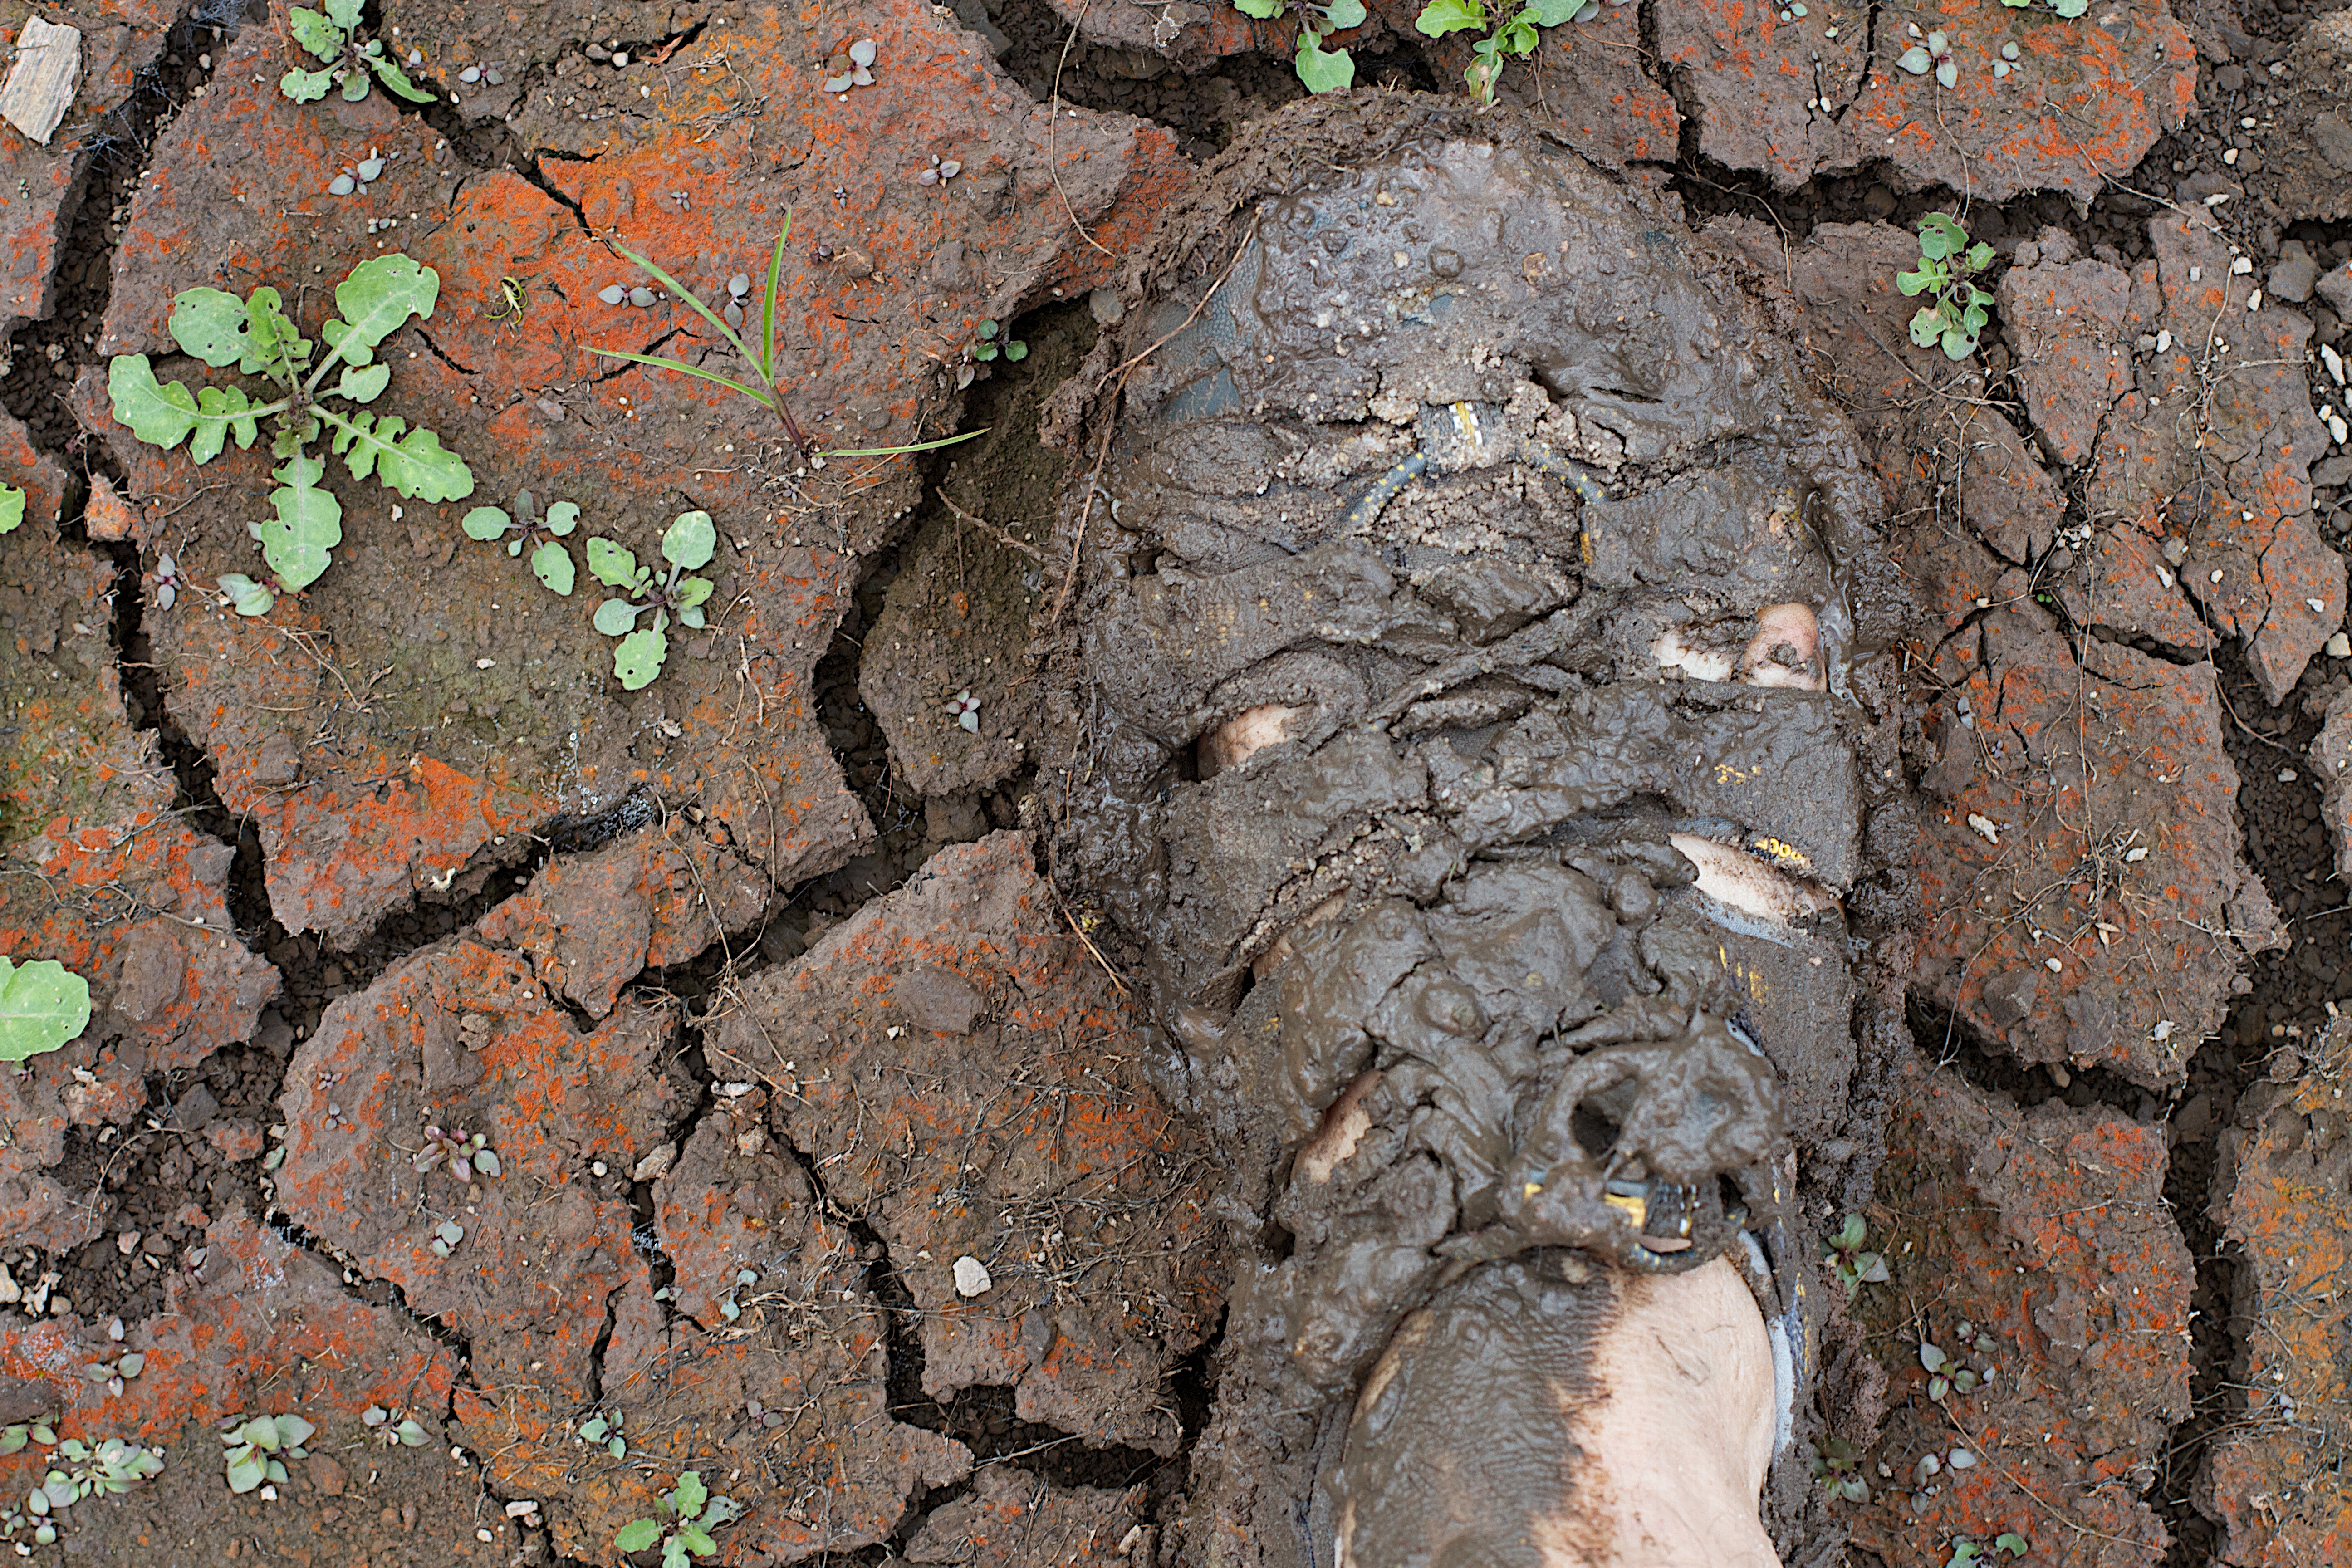
tree, plant, wood, leaf, trunk, wildlife, autumn, soil, geology, tree stump, woody plant